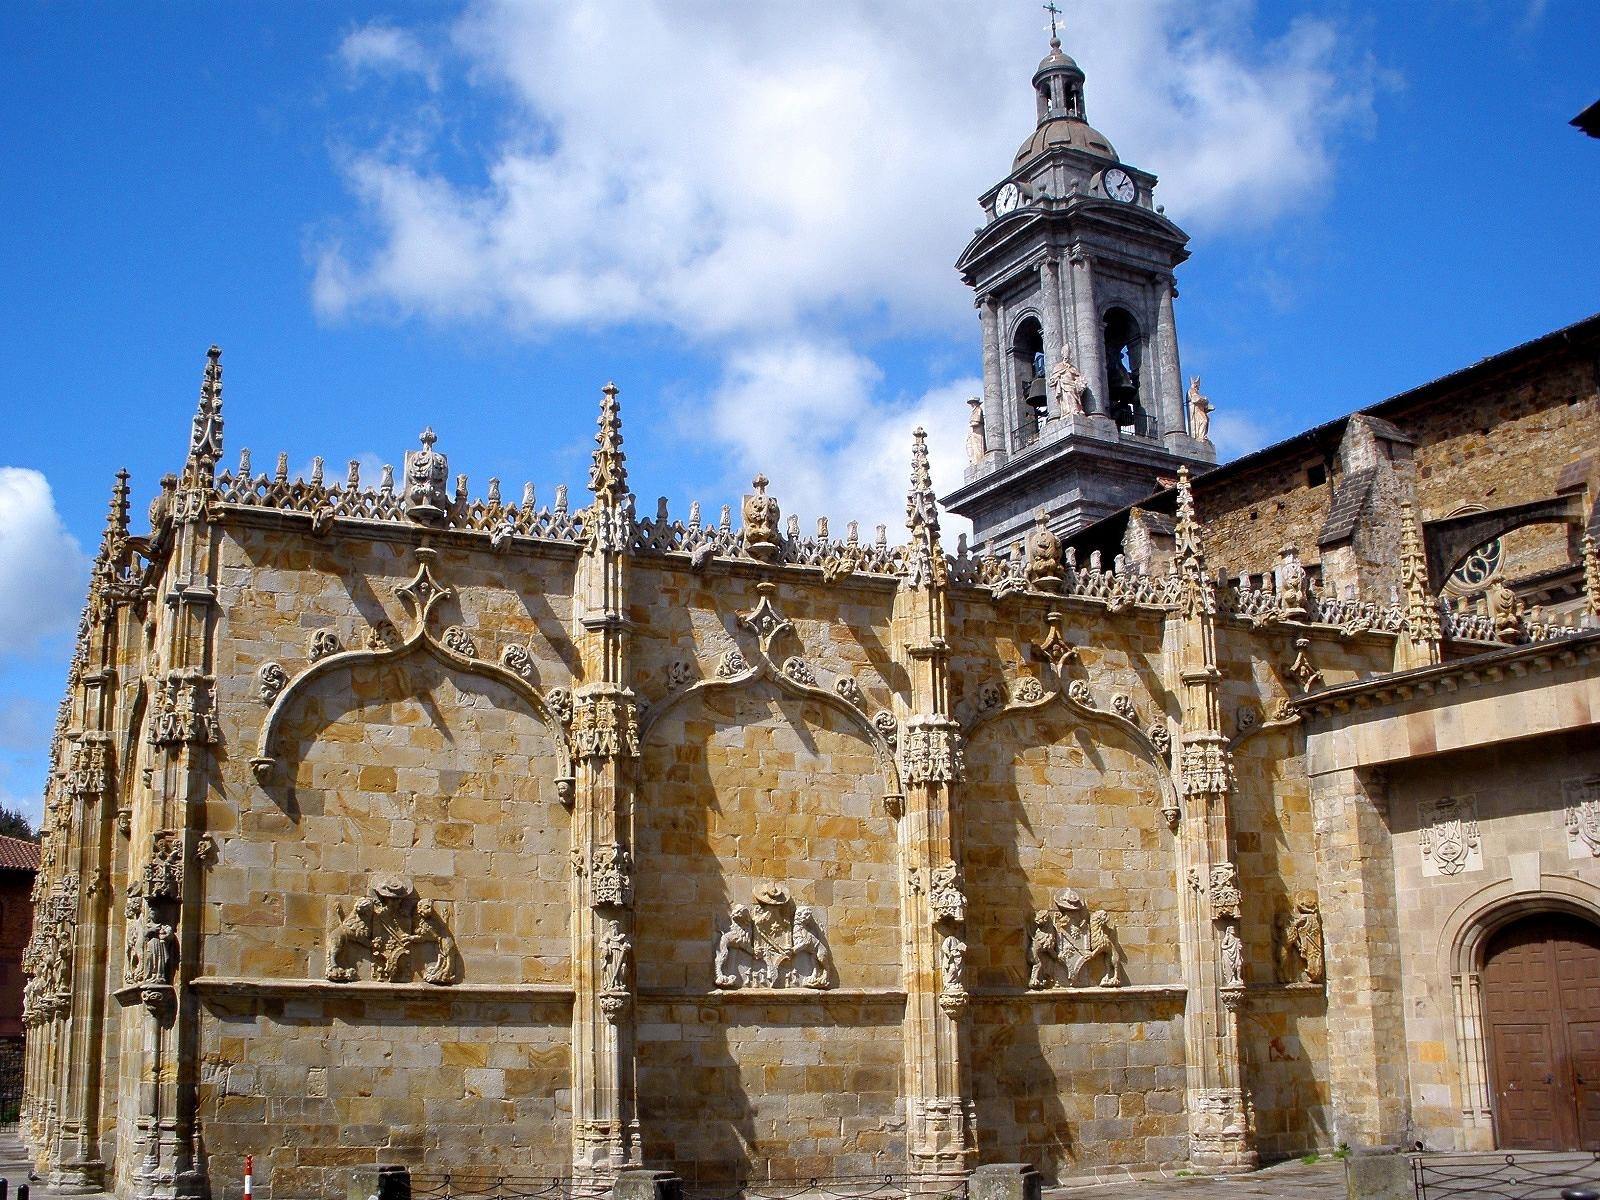
architecture, sky, building, palace, landmark, facade, church, cathedral, place of worship, clouds, spain, monastery, synagogue, historical, basilica, middle ages, guipuzcoa, historic site, ancient history, byzantine architecture